Korea: A Walk Through the Land of Miracles

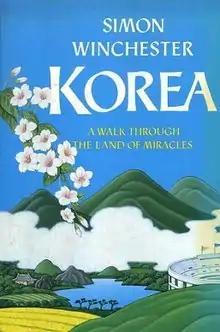
First edition (publ. Grafton Books)

Korea, A Walk Through the Land of Miracles is a book by Simon Winchester. He recounts his experience walking across South Korea, from Jeju in the south to the DMZ in the north, roughly following a route originally taken by a group of Dutch sailors, reportedly the first Europeans to visit Korea. The book makes general observations about Korean society and culture along with recounting the most memorable encounters on the trip. He originally wrote the book in the mid-late 1980s, publishing it in 1988, during the final years of the military dictatorship that ruled the South Korea during the Fifth Republic. Winchester visited Gwangju only a few years after the Gwangju massacre, an event which marked dissatisfaction with the government.